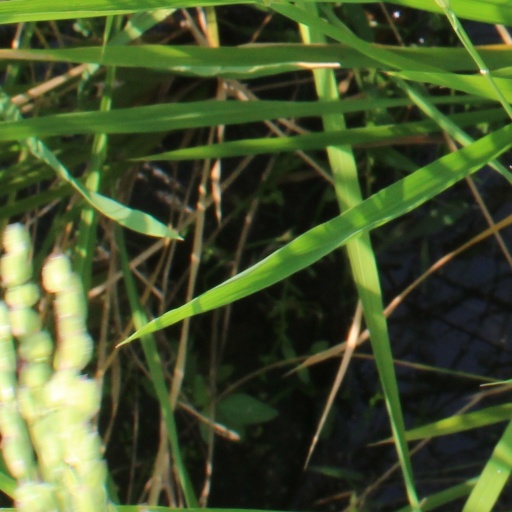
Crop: rice